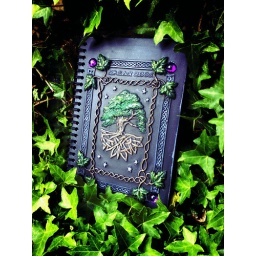
This is another pretty book I bought today at a market in the next town.&amp;lt;3 it!